Indian Institute of Management Rohtak

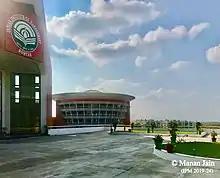
Library and Academic Block

In September 2011, IIM Rohtak signed an MoU with the Kelley School of Business, Indiana University for organising joint research projects and academic programmes besides faculty and student exchanges. In 2012, IIM Rohtak became the fifth IIM to get a membership of the Association to Advance Collegiate Schools of Business (AACSB). The Institute also signed MoUs with Singapore Management University for visiting faculty and scholars, and with California State University, Fullerton for setting up center of excellence at each institution in 2013.